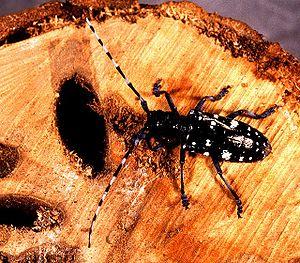
Anoplophora est un genre d'insectes coléoptères de la famille des Cerambycidae.